Tyson Stenglein

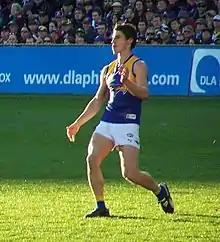

Tyson Stenglein (born 16 July 1980) is an Australian rules footballer, who played for the Adelaide Crows and the West Coast Eagles in the Australian Football League (AFL).